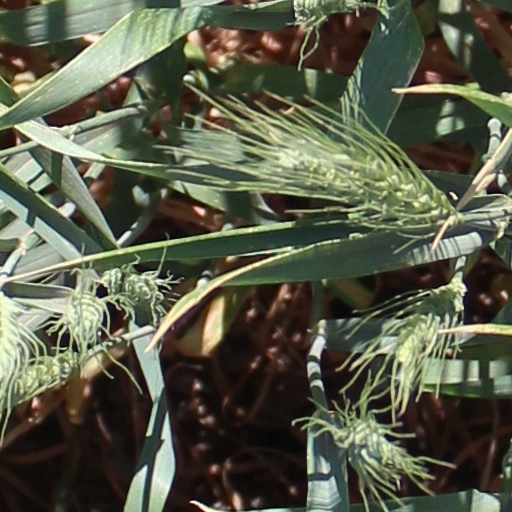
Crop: wheat